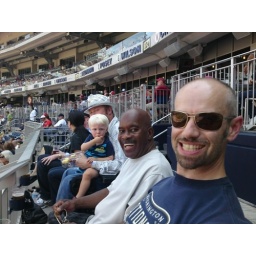
Best seats in the house